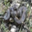
Label: snake